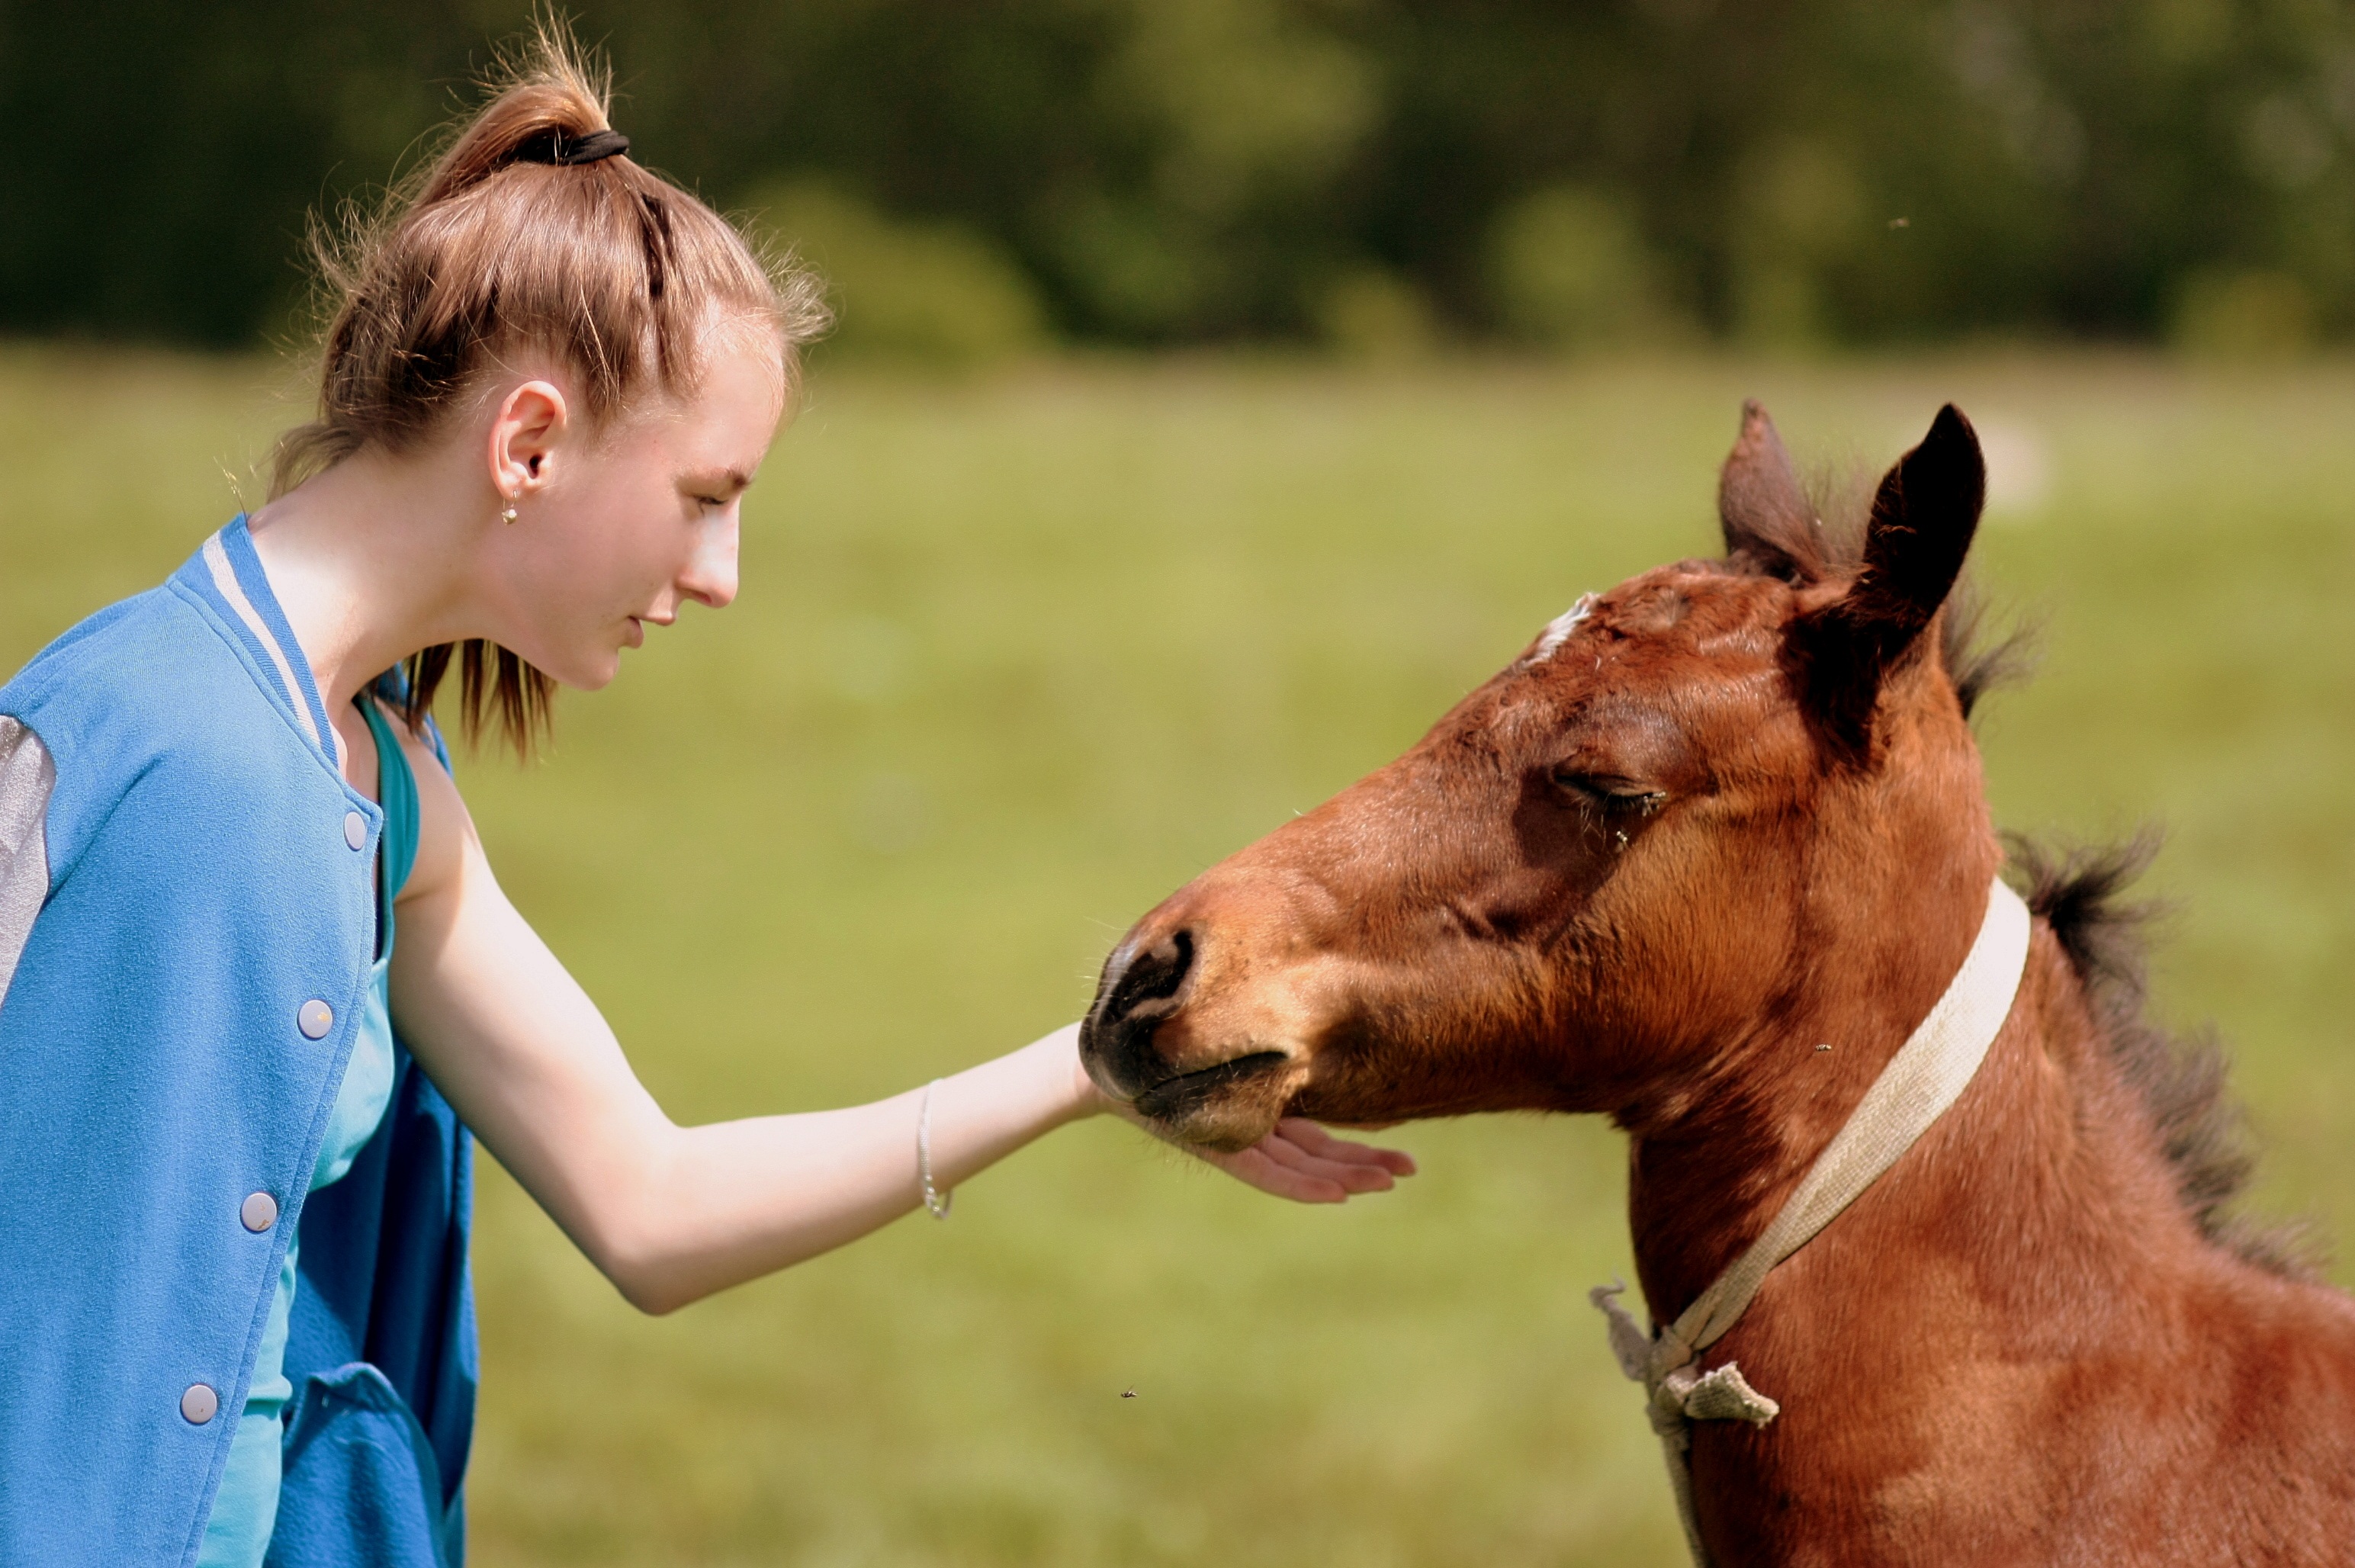
girl, love, pasture, horse, brown, mammal, stallion, vertebrate, mare, comfort, contact, foal, horse like mammal, mustang horse